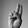
ASL letter: U